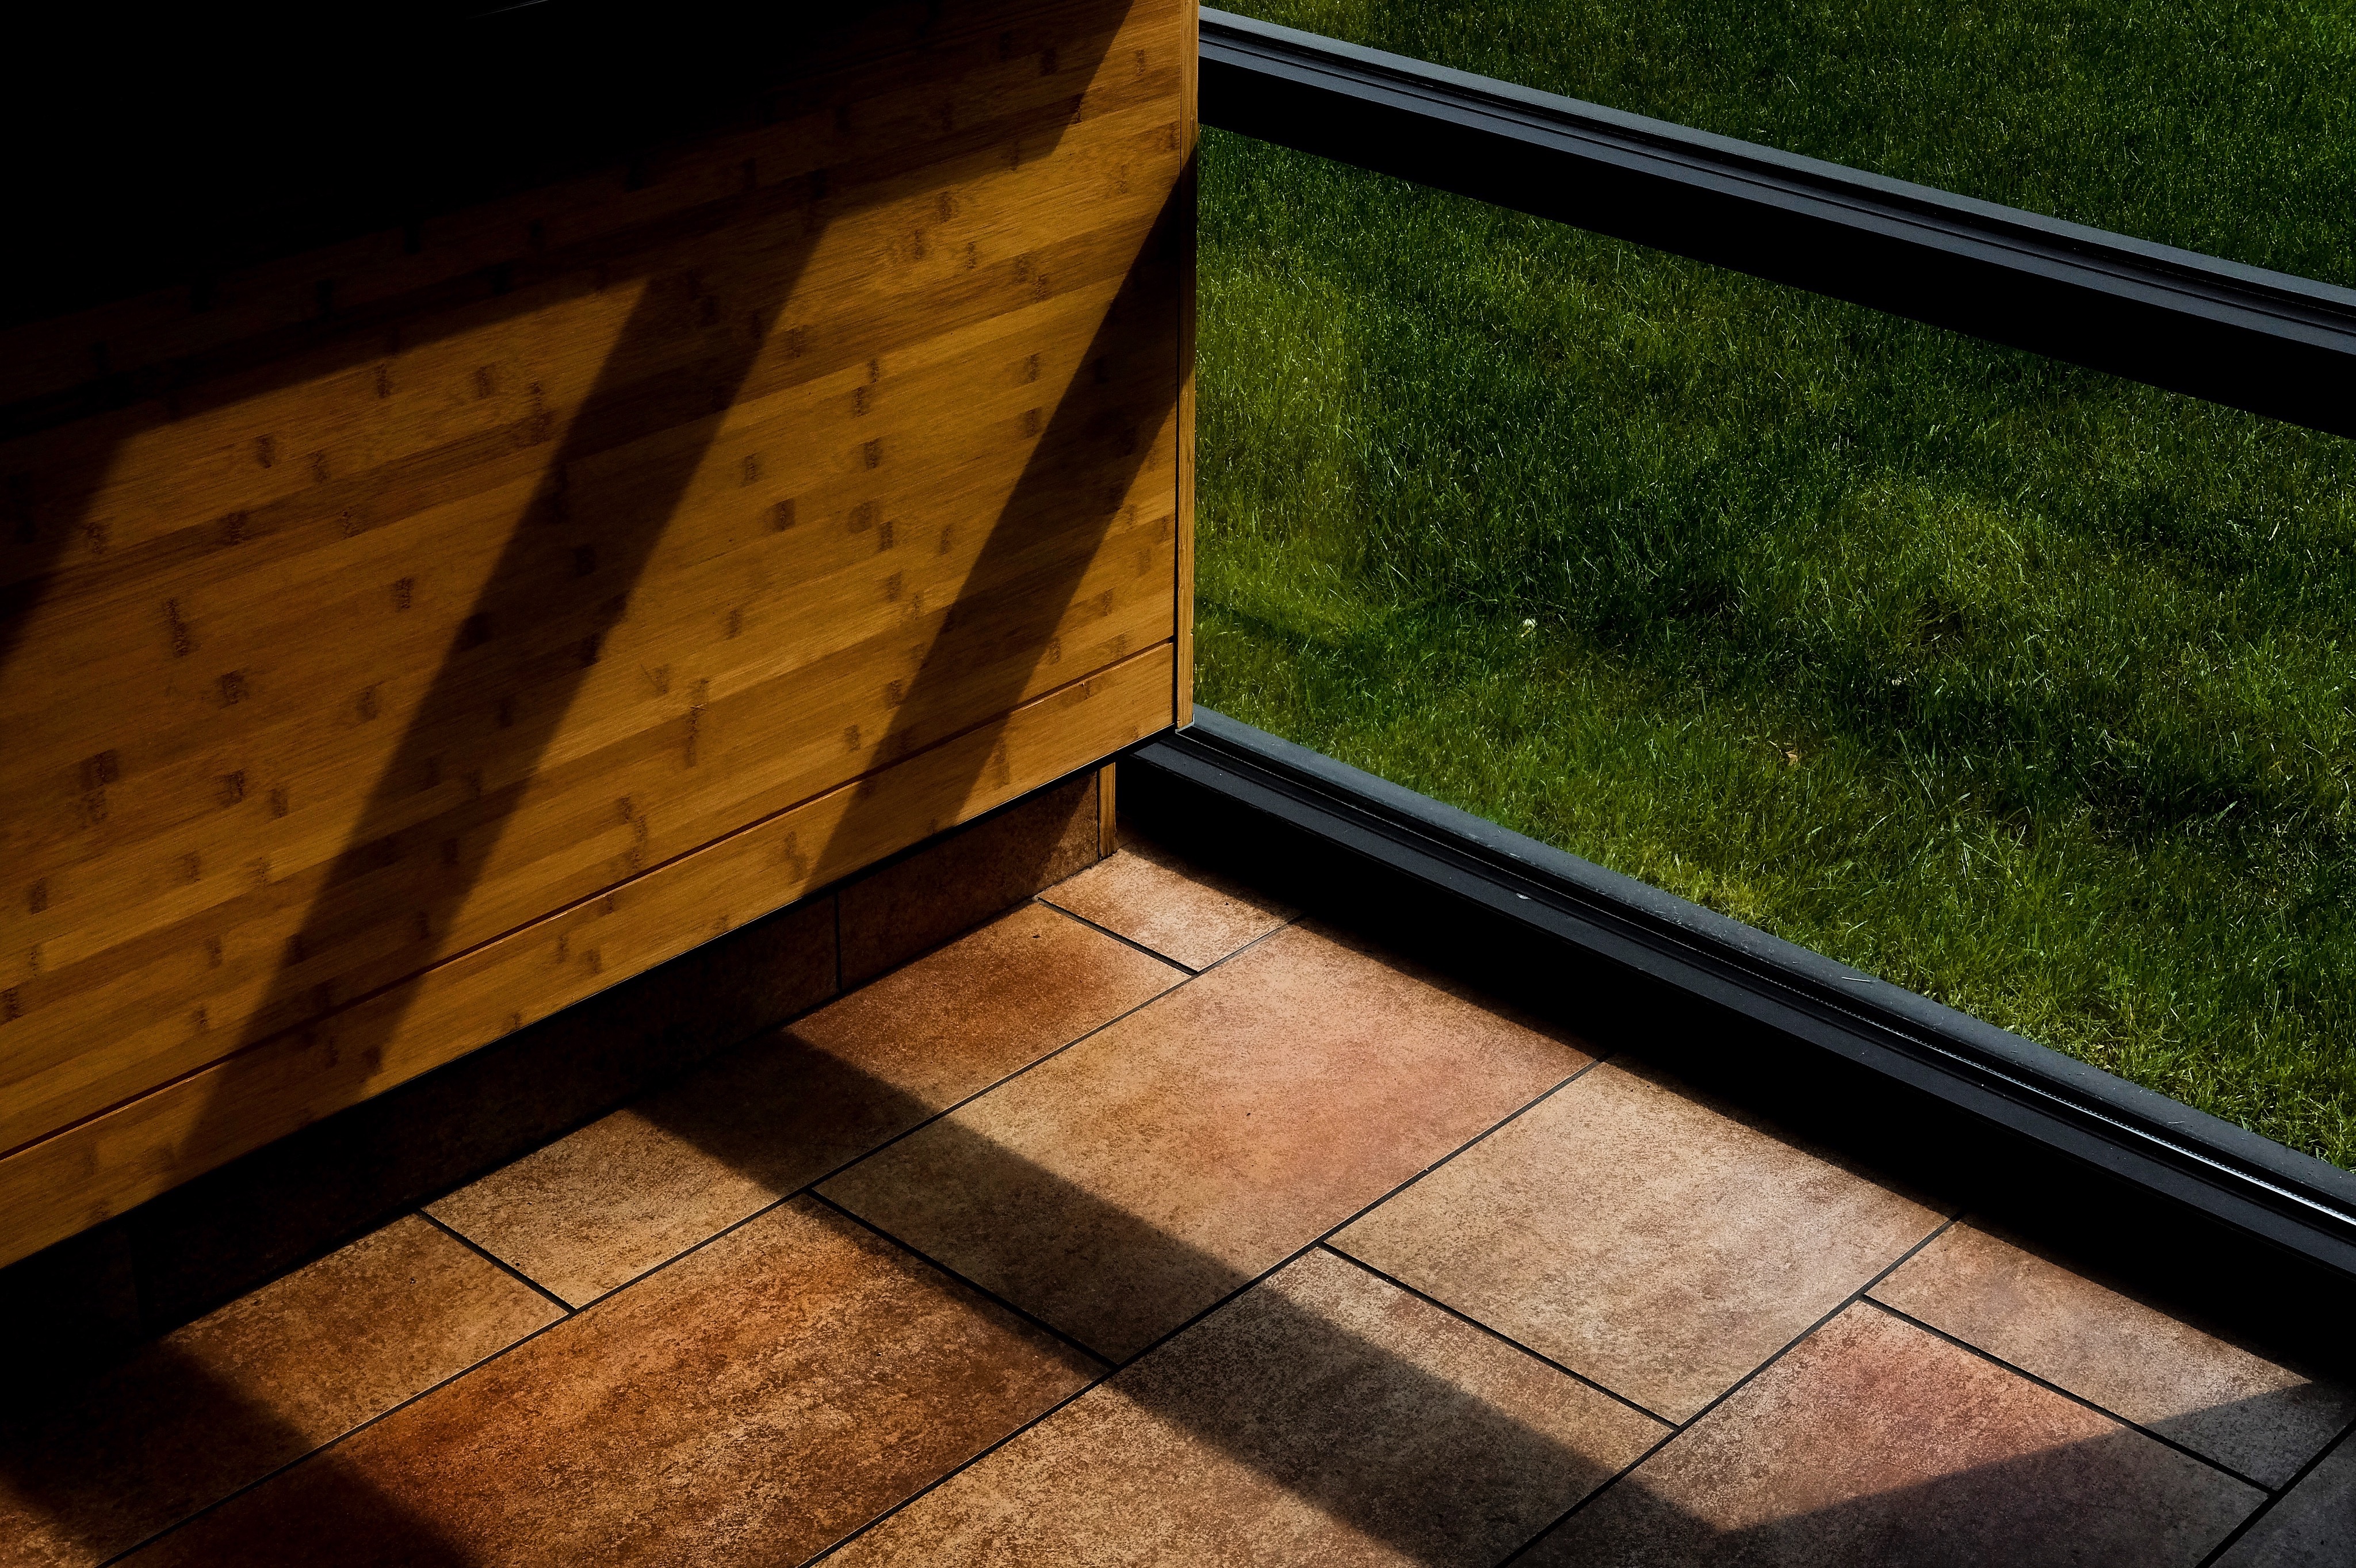
grass, light, wood, house, sunlight, floor, roof, wall, green, shadow, backyard, design, hardwood, shape, flooring, outdoor structure